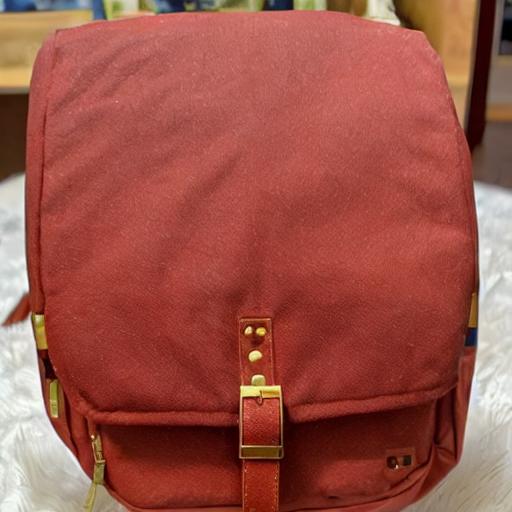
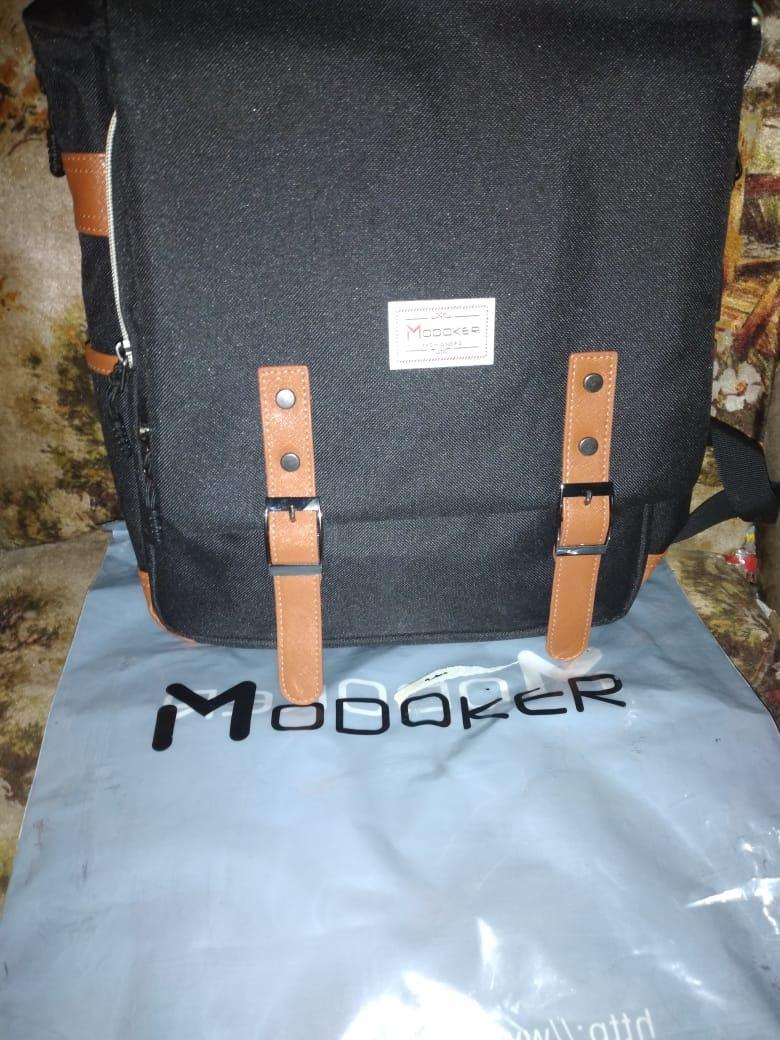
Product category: bag
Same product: no